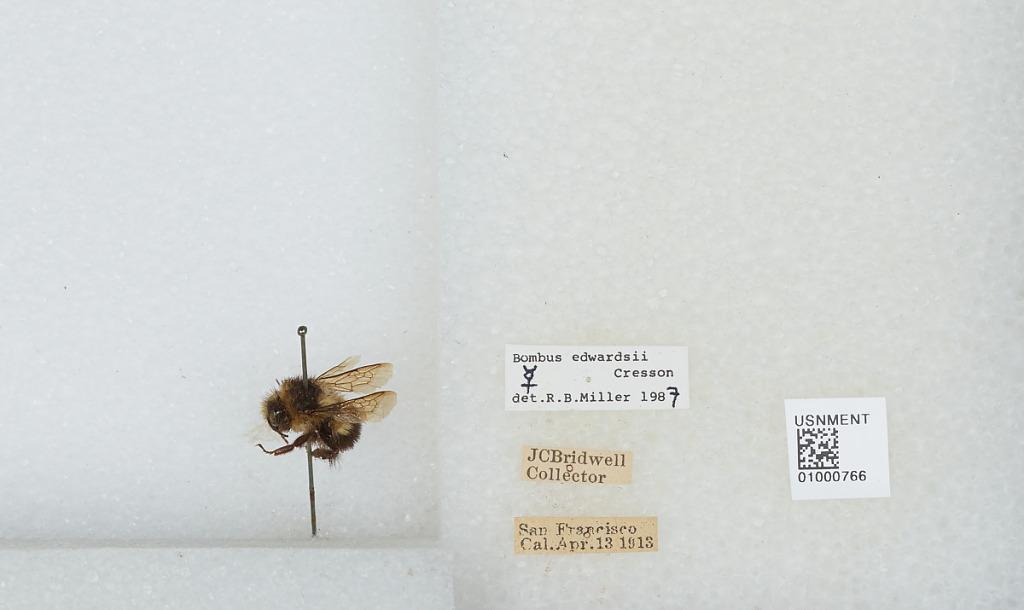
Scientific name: Bombus (Pyrobombus) melanopygus Nylander
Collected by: J. Bridwell
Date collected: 1913-4-13
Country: United States
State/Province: California
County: San Francisco
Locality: San Francisco
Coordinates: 37.78, -122.42
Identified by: Miller, R. B.